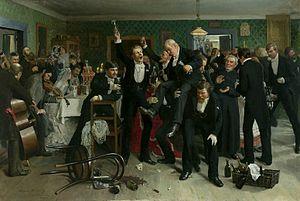
Wojciech Piechowski, né le 23 avril 1849 à Nosarzewo Borowe et mort le 13 novembre 1911 près de Skłóty, est un peintre et photographe polonais.